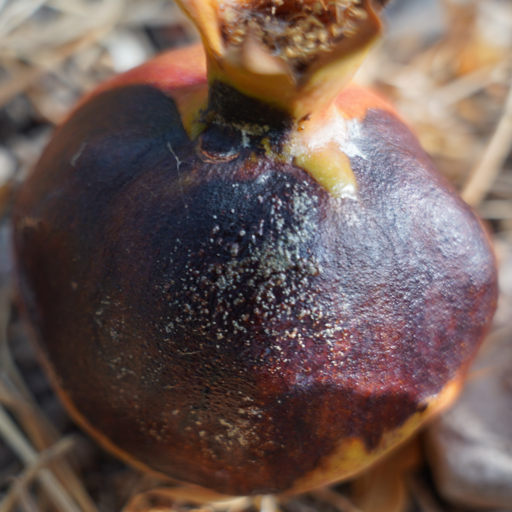
Label: Colletotrichum spp